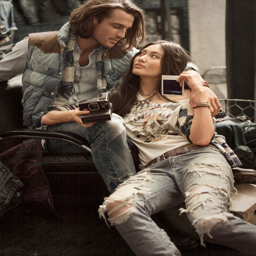
take a rugged turn into fall with denim & supply